Tijuana Cimarrones

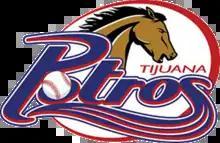
Former Mexican League logo

The team was originally known as the Tijuana Potros. Los Potros de Tijuana (Spanish for Tijuana Colts) originally played in the Liga Mexicana de Béisbol (Mexican Baseball League). They played their home games at Estadio Nacional de Tijuana (Tijuana National Stadium) from 2005 to 2008.